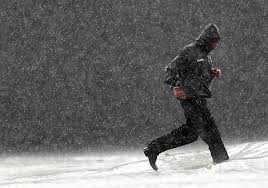
Weather: rain or strom